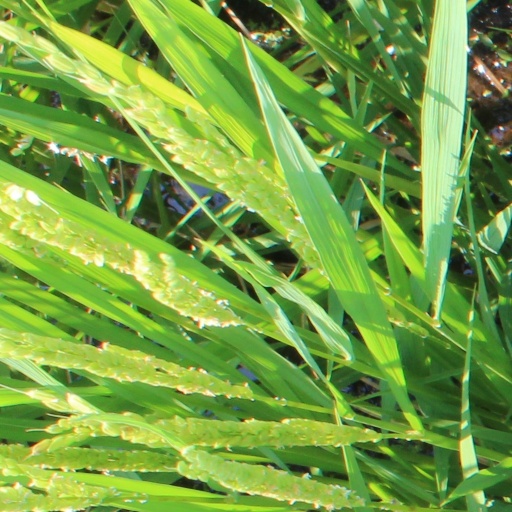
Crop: rice